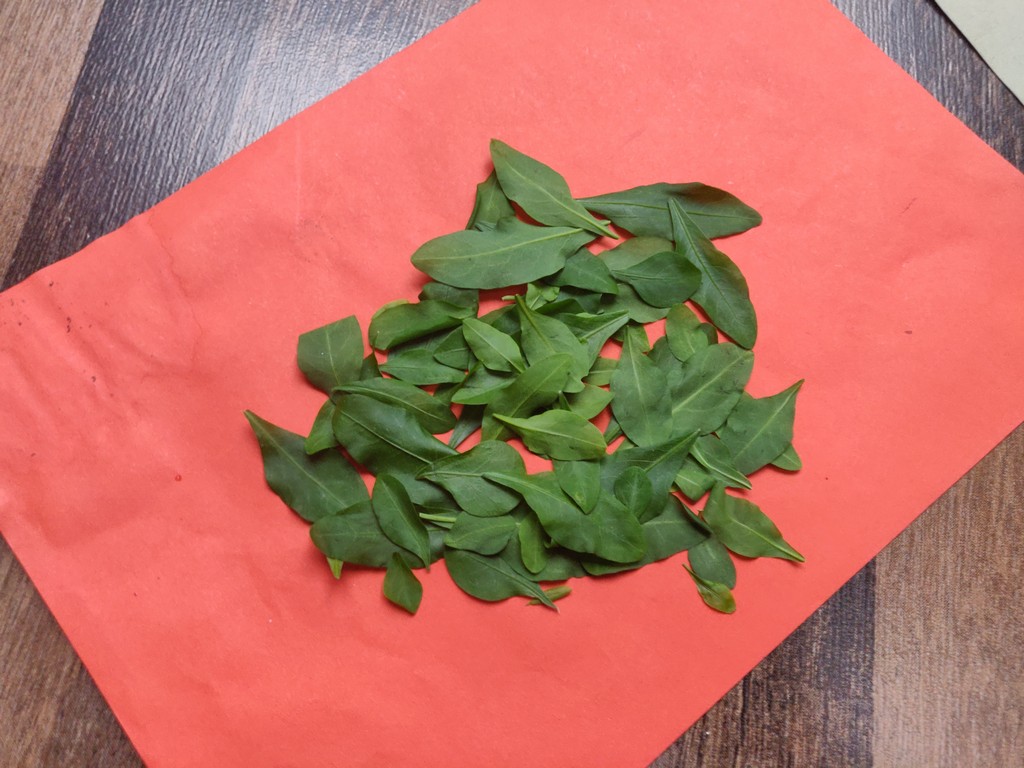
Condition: Healthy
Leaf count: multiple
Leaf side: unknown